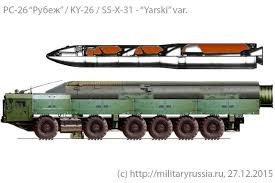
Label: Air Defense